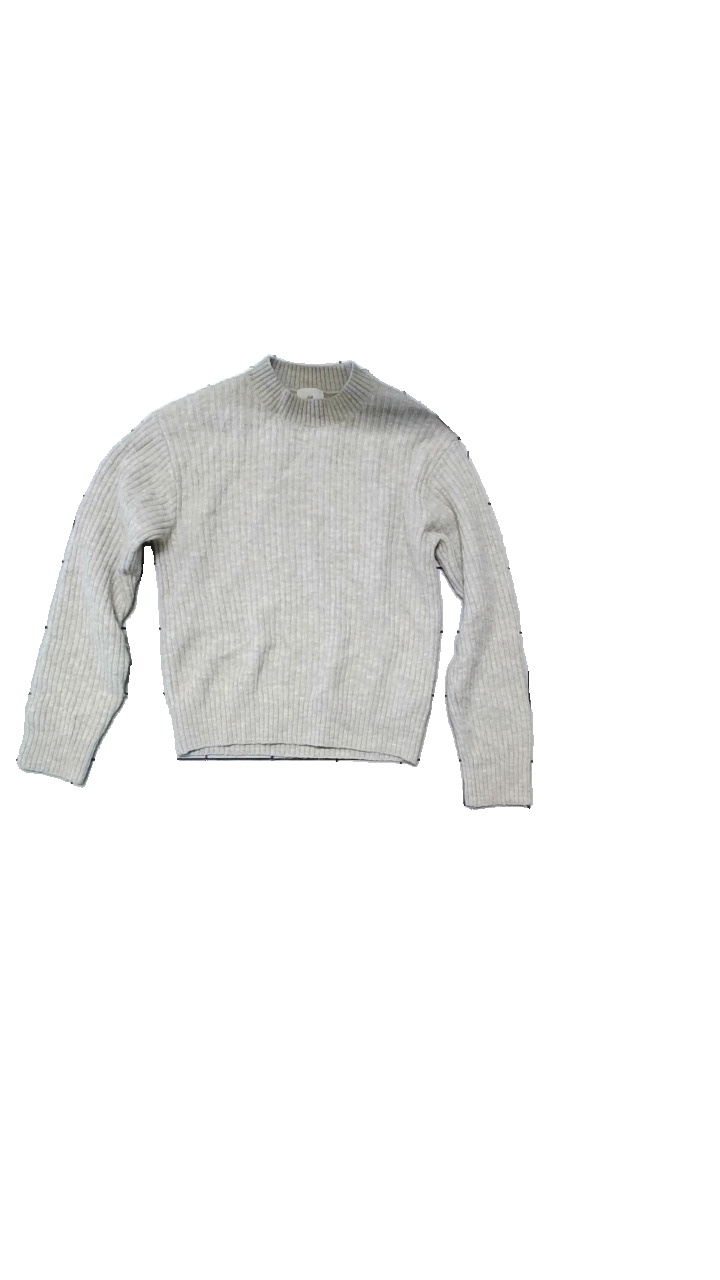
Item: Sweater (Ladies)
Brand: H&m
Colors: Beige
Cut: Regular
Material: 54% Polyester, 36% Acrylic, 2% Elastane
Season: All
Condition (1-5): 3
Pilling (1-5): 2
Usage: Export
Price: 50-100